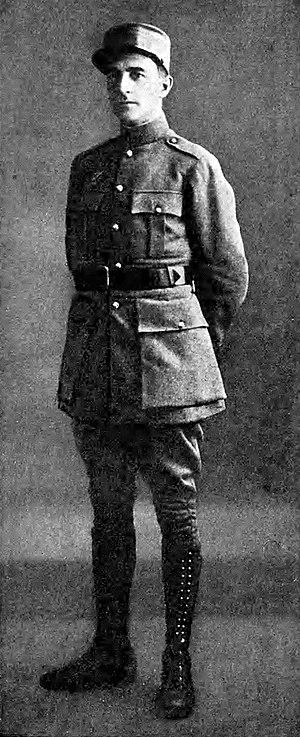
James Norman Hall est un écrivain américain, rendu célèbre par Les Révoltés de la Bounty, roman co-écrit avec Charles Nordhoff – dont l’histoire authentique fut plusieurs fois adaptée au cinéma.